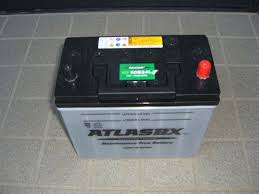
Waste category: battery